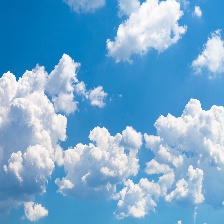
Cloud type: Cirrus